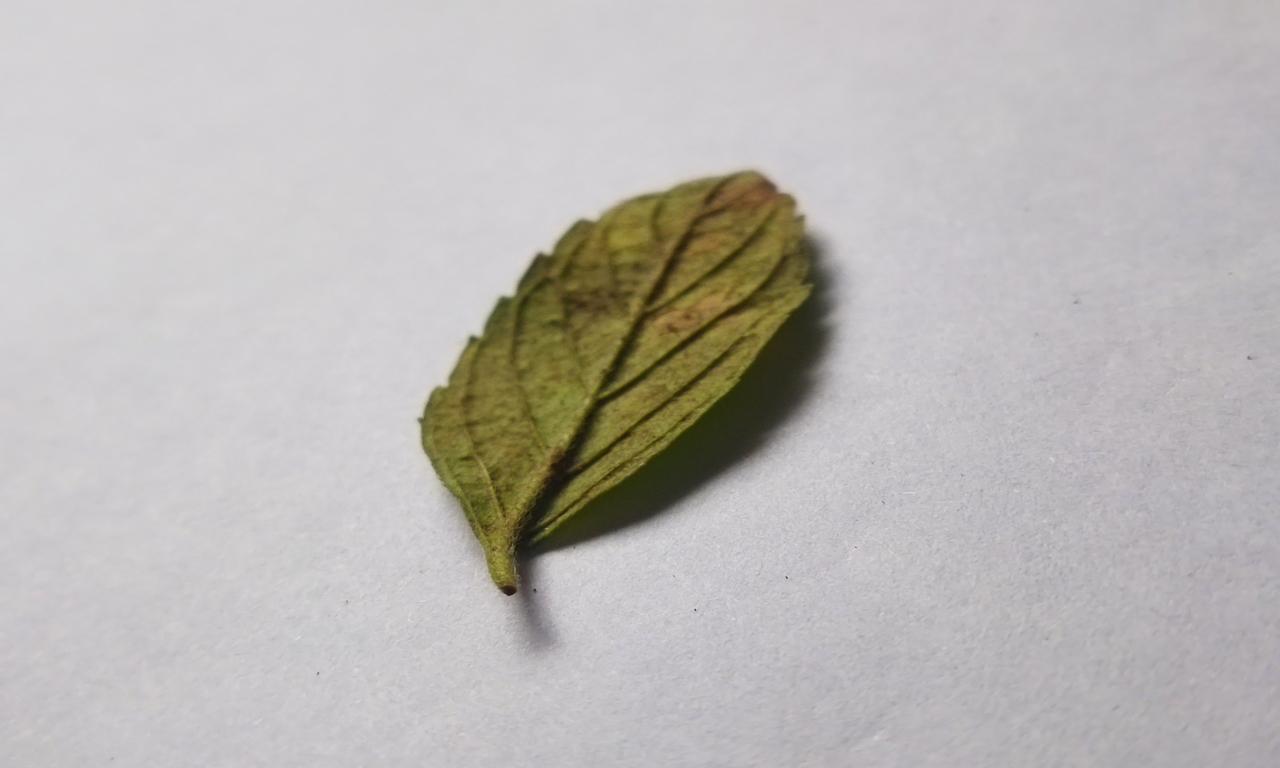
Label: Spoiled